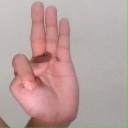
अक्षर: भ